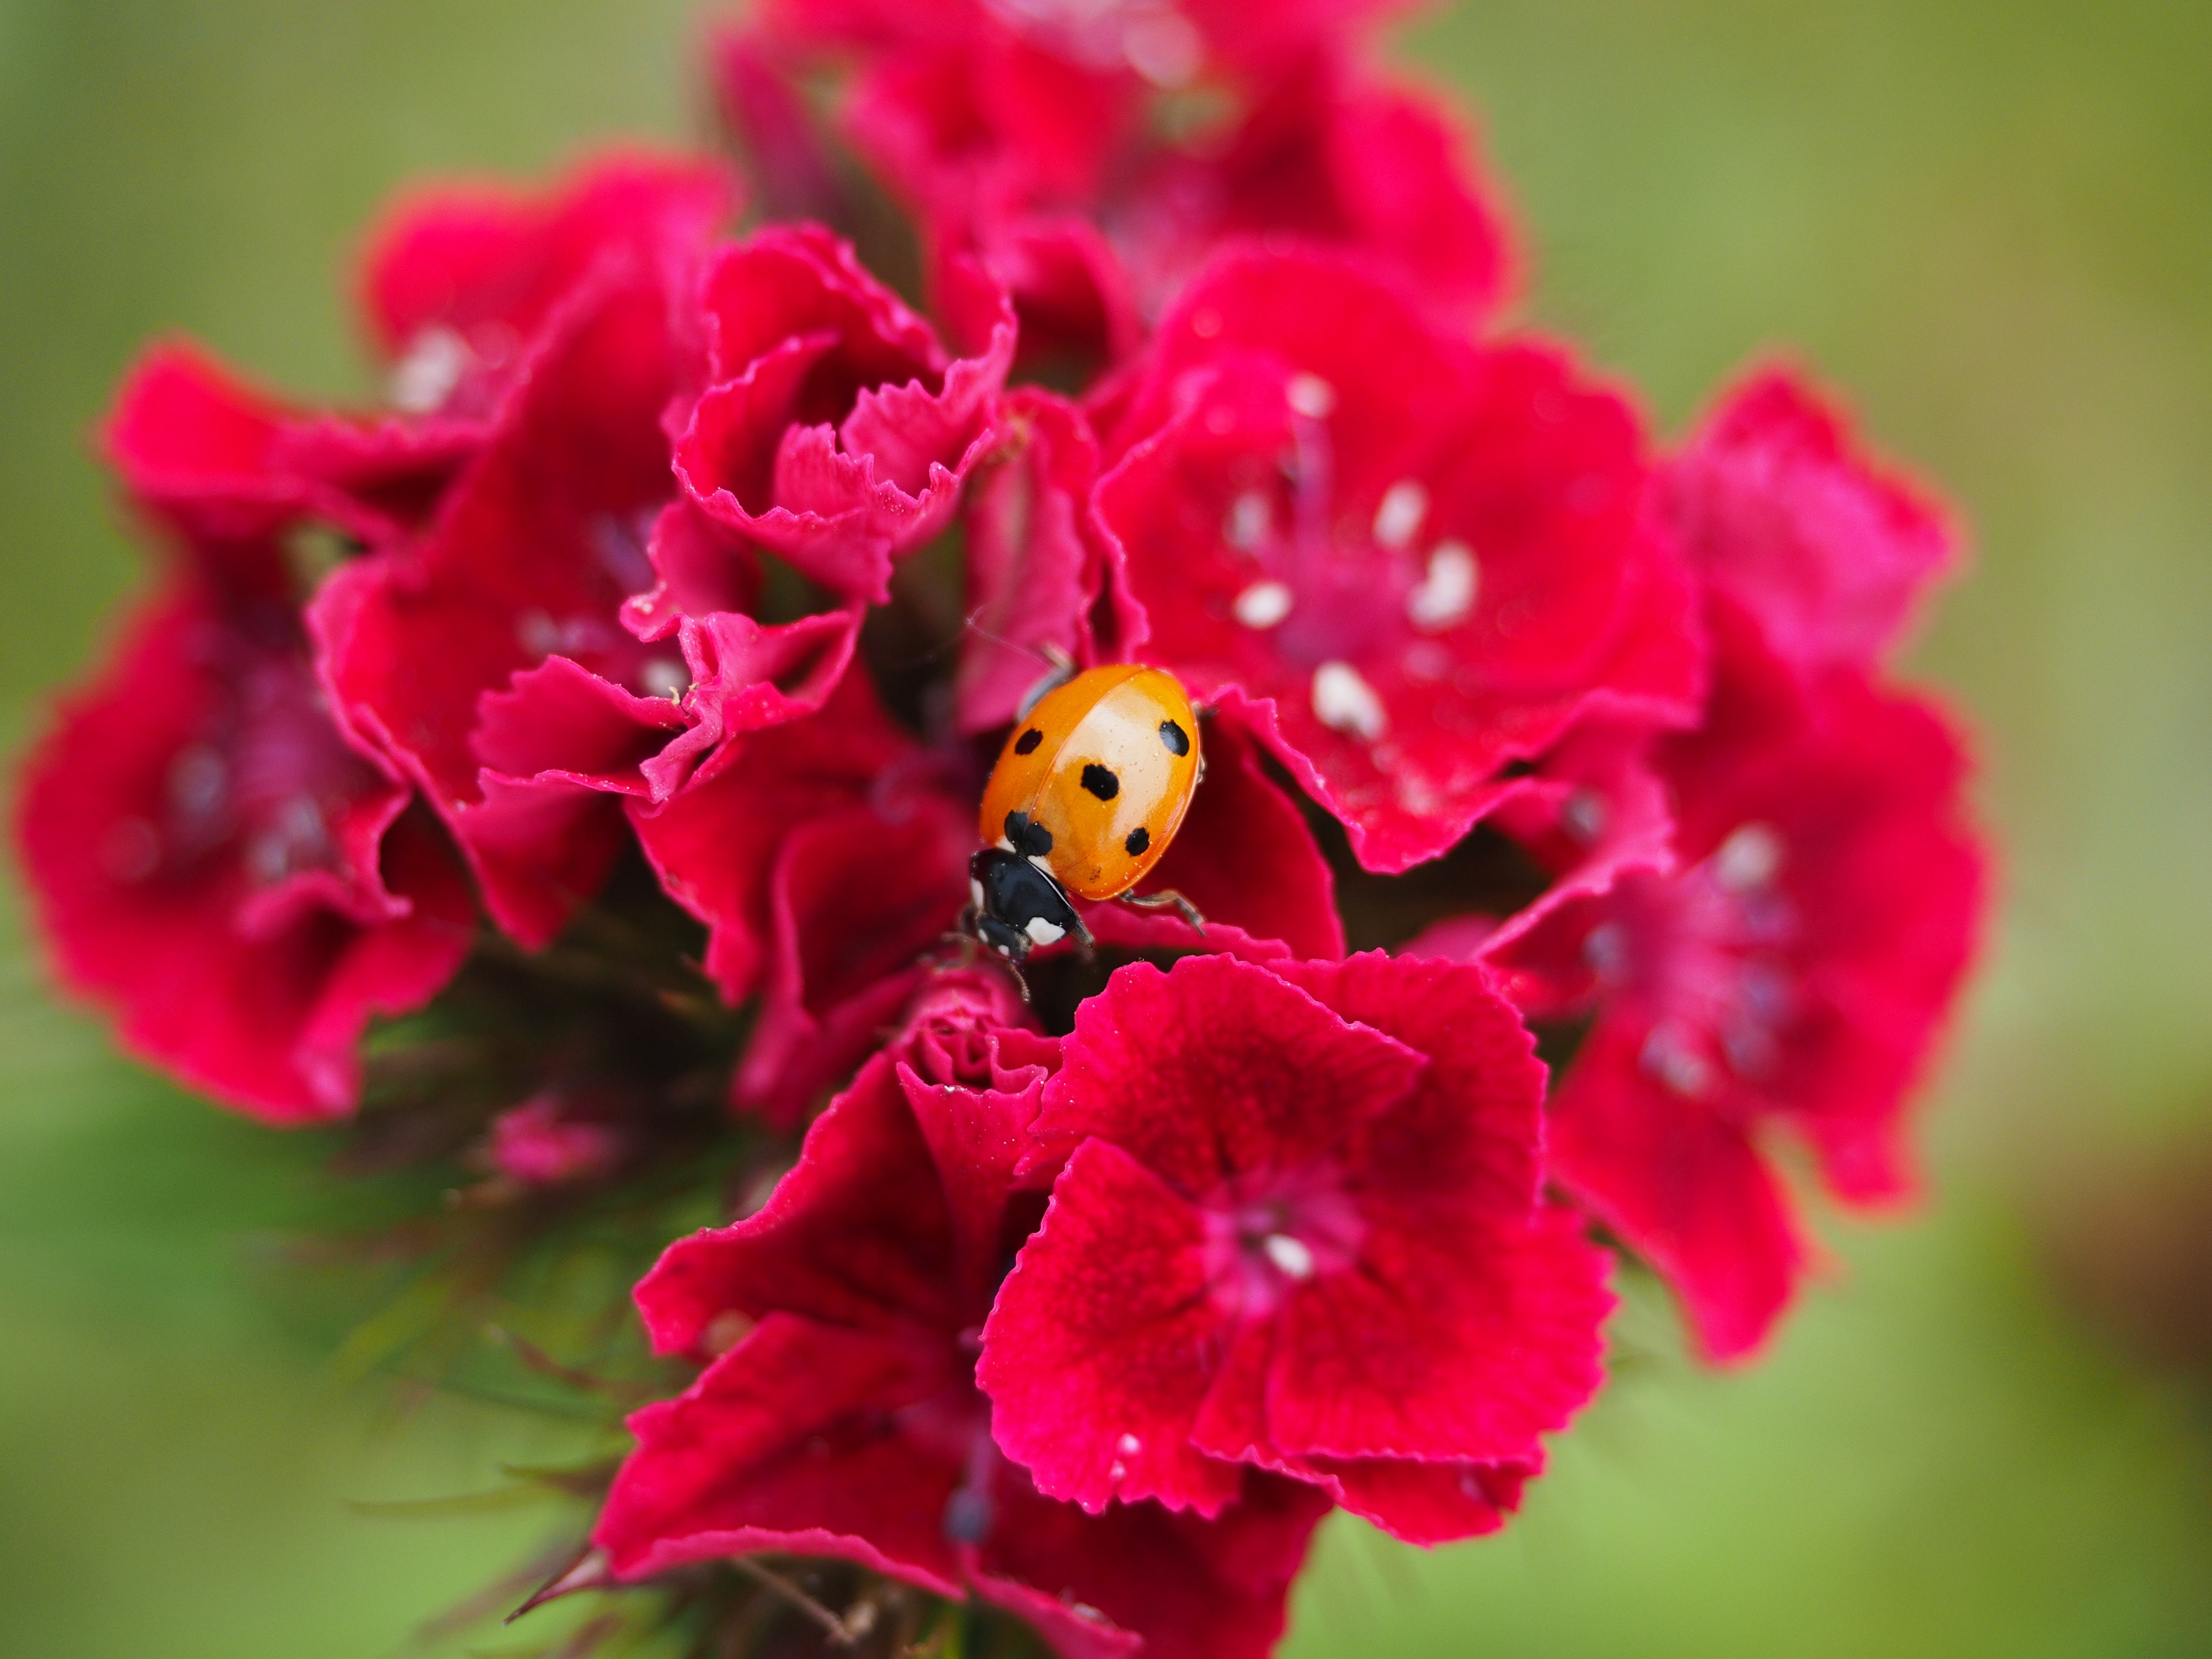
blossom, plant, photography, flower, petal, bloom, red, insect, ladybug, botany, pink, flora, close up, shrub, carnation, beetle, nectar, coccinellidae, macro photography, flowering plant, siebenpunkt, domed, siebenpunkt ladybird, coccinella septempunctata, elytron, annual plant, land plant